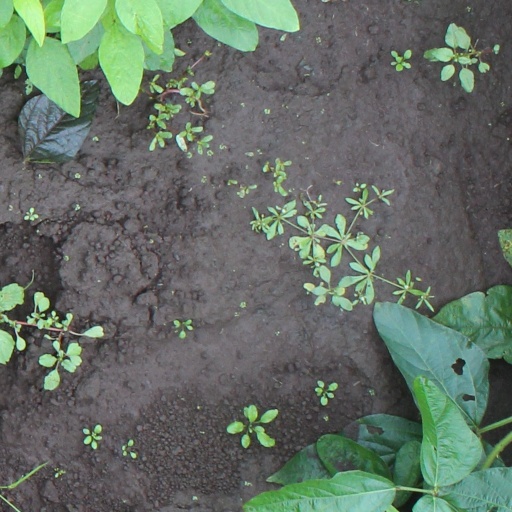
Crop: soybean